Italians in the United Kingdom

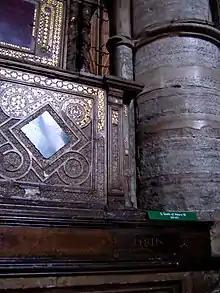

Continuous contact with Rome and the Catholic world was initially restricted to the Celtic Christian, Brittonic-speaking portions of Britain where trading activities continued with the Mediterranean and Italy, continuing into the seventh century as non-Christian Anglo-Saxon kingdoms began to coalesce into England. Initially, the stable Anglo-British kingdoms of Wessex and then Northumbria followed the practices of Celtic Christianity, however powerful figures such as Alfred the Great, who had been anointed by the Pope in Rome, tended toward Roman Catholicism, especially after the Synod of Whitby, drawing merchants, men of culture, artisans, and educated Catholic clerics from the Latin West including Italy.